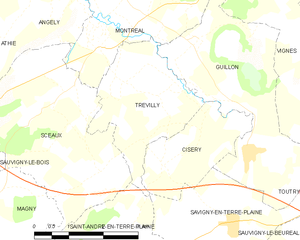
Carte des communes françaises Trévilly